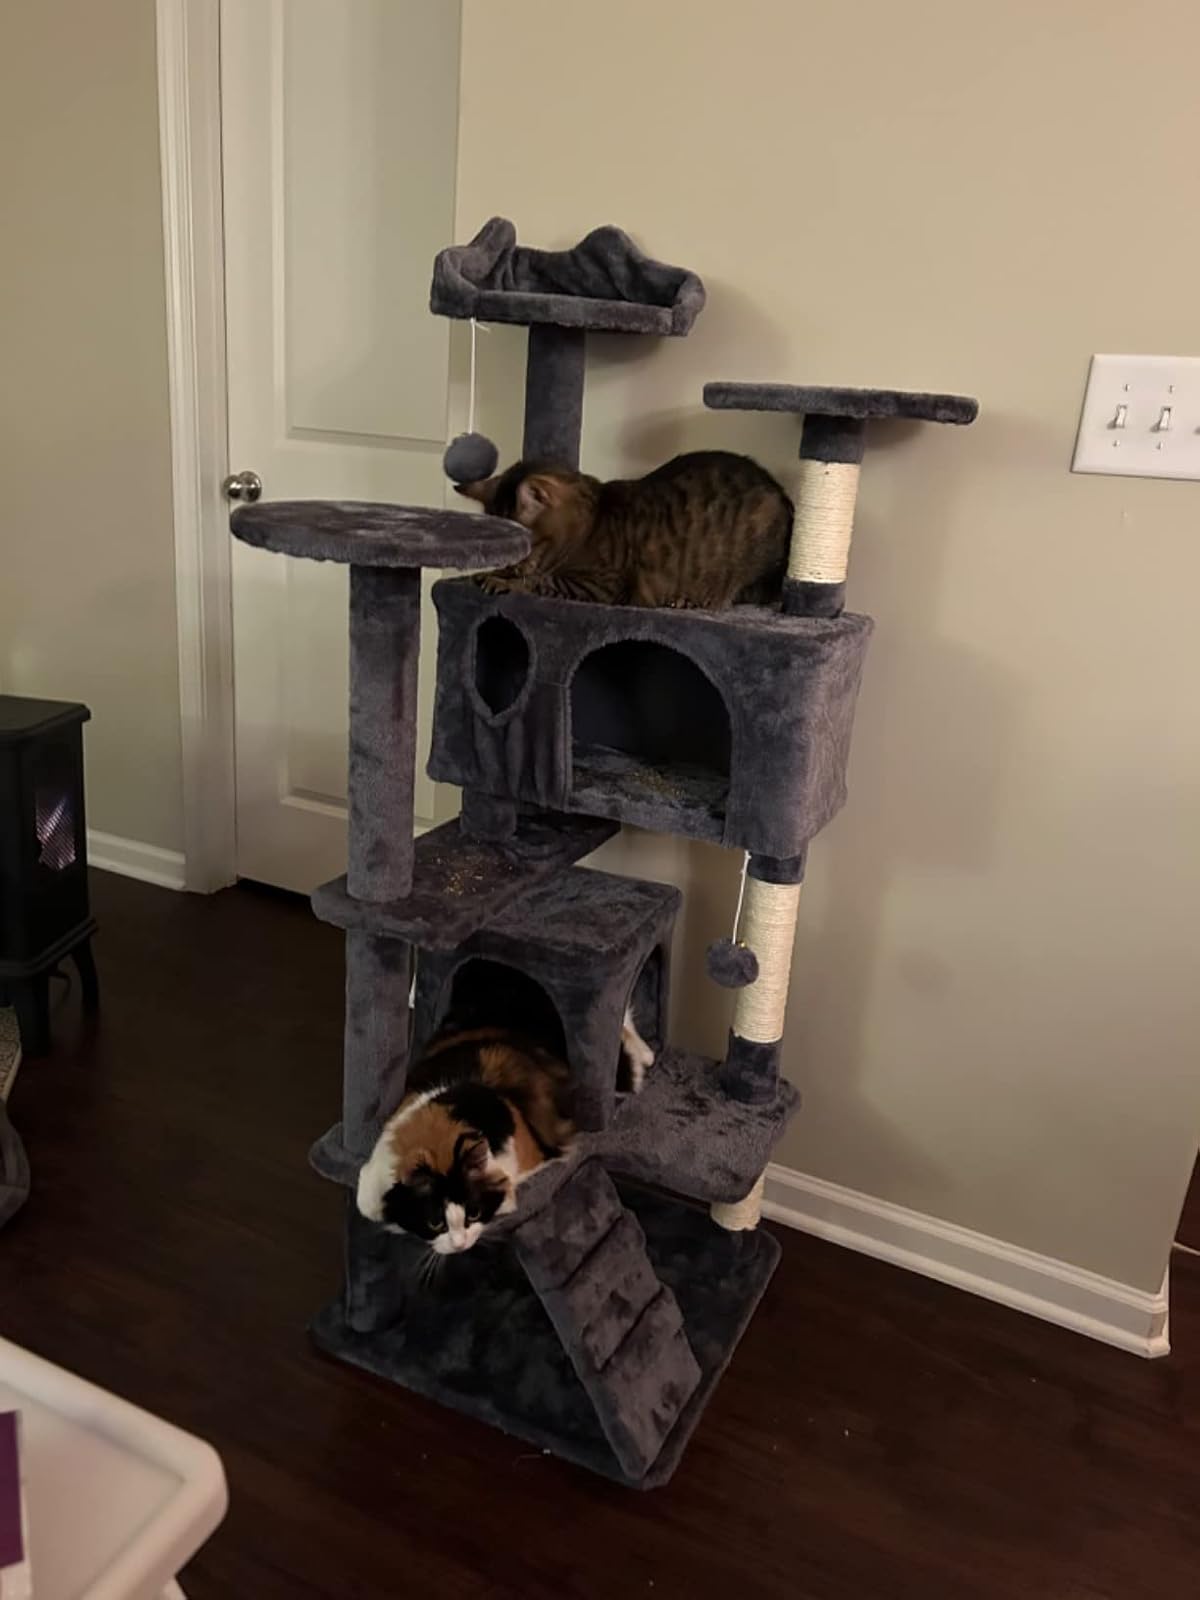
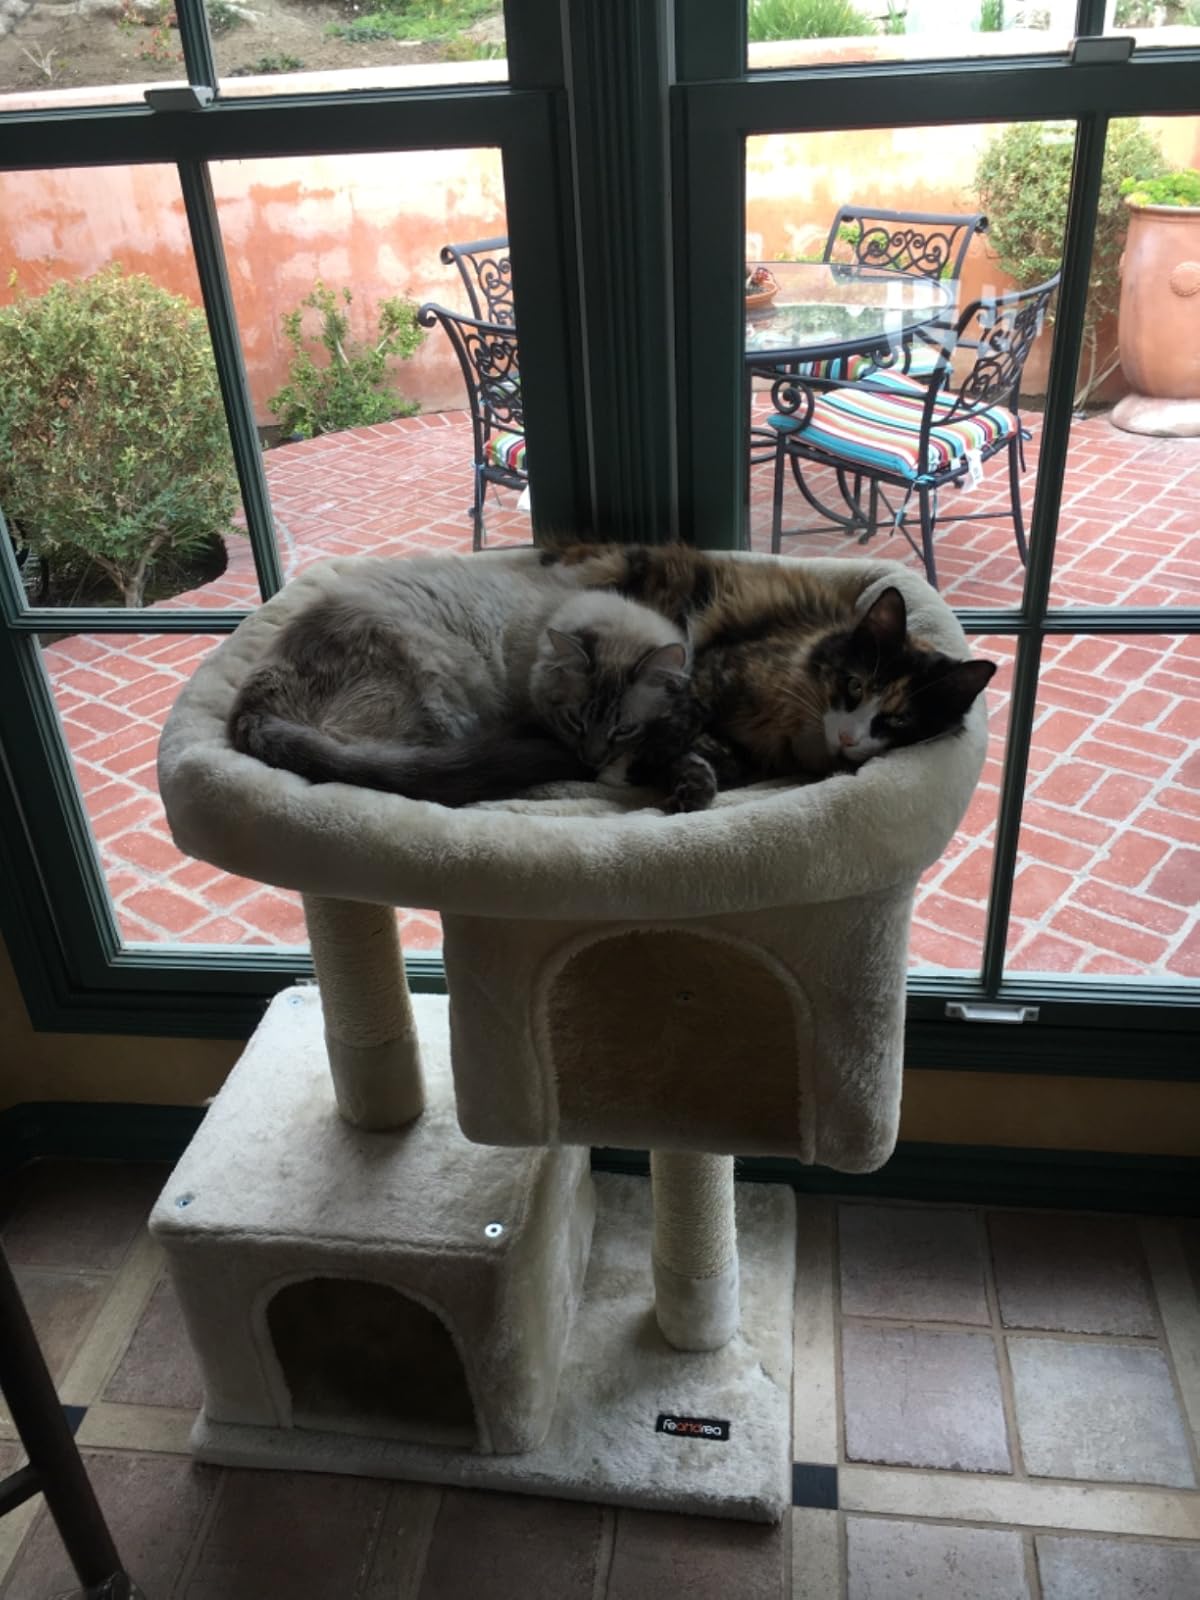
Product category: items_cat tree
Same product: no